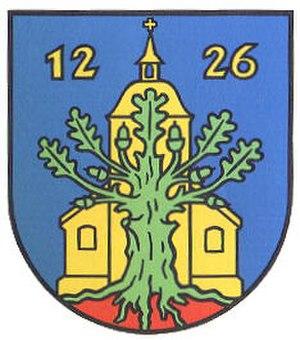
Adenbüttel est une municipalité allemande du land de Basse-Saxe et l'arrondissement de Gifhorn. En 2014, elle comptait 1 740 hab.